Sir Henry de Bathe, 4th Baronet

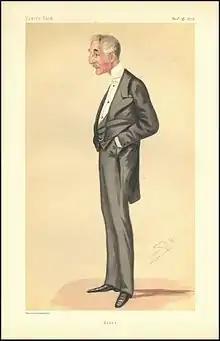
Sir Henry Percival de Bathe, by Spy, published in "Vanity Fair", 18 November 1876

General Sir Henry Percival de Bathe, 4th Baronet, KCB (19 June 1823 – 5 January 1907) was a British Army officer who achieved high office in the 1870s.